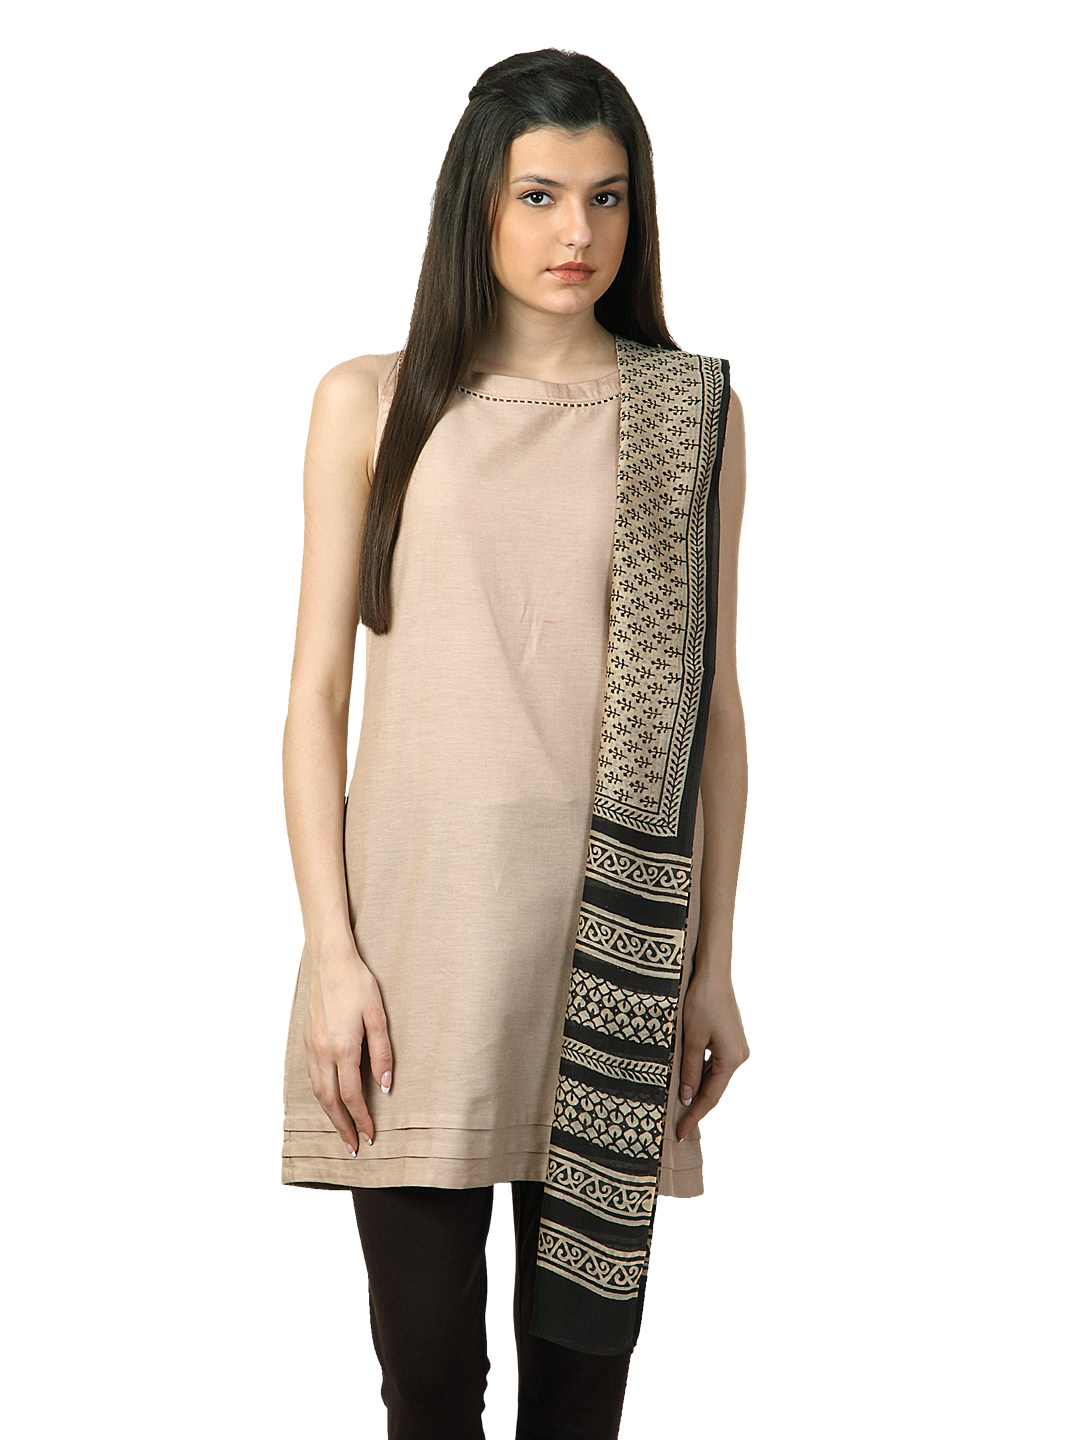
Fabindia Women Printed Beige Dupatta
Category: Apparel / Topwear / Dupatta
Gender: Women
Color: Beige
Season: Summer 2012
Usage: Ethnic